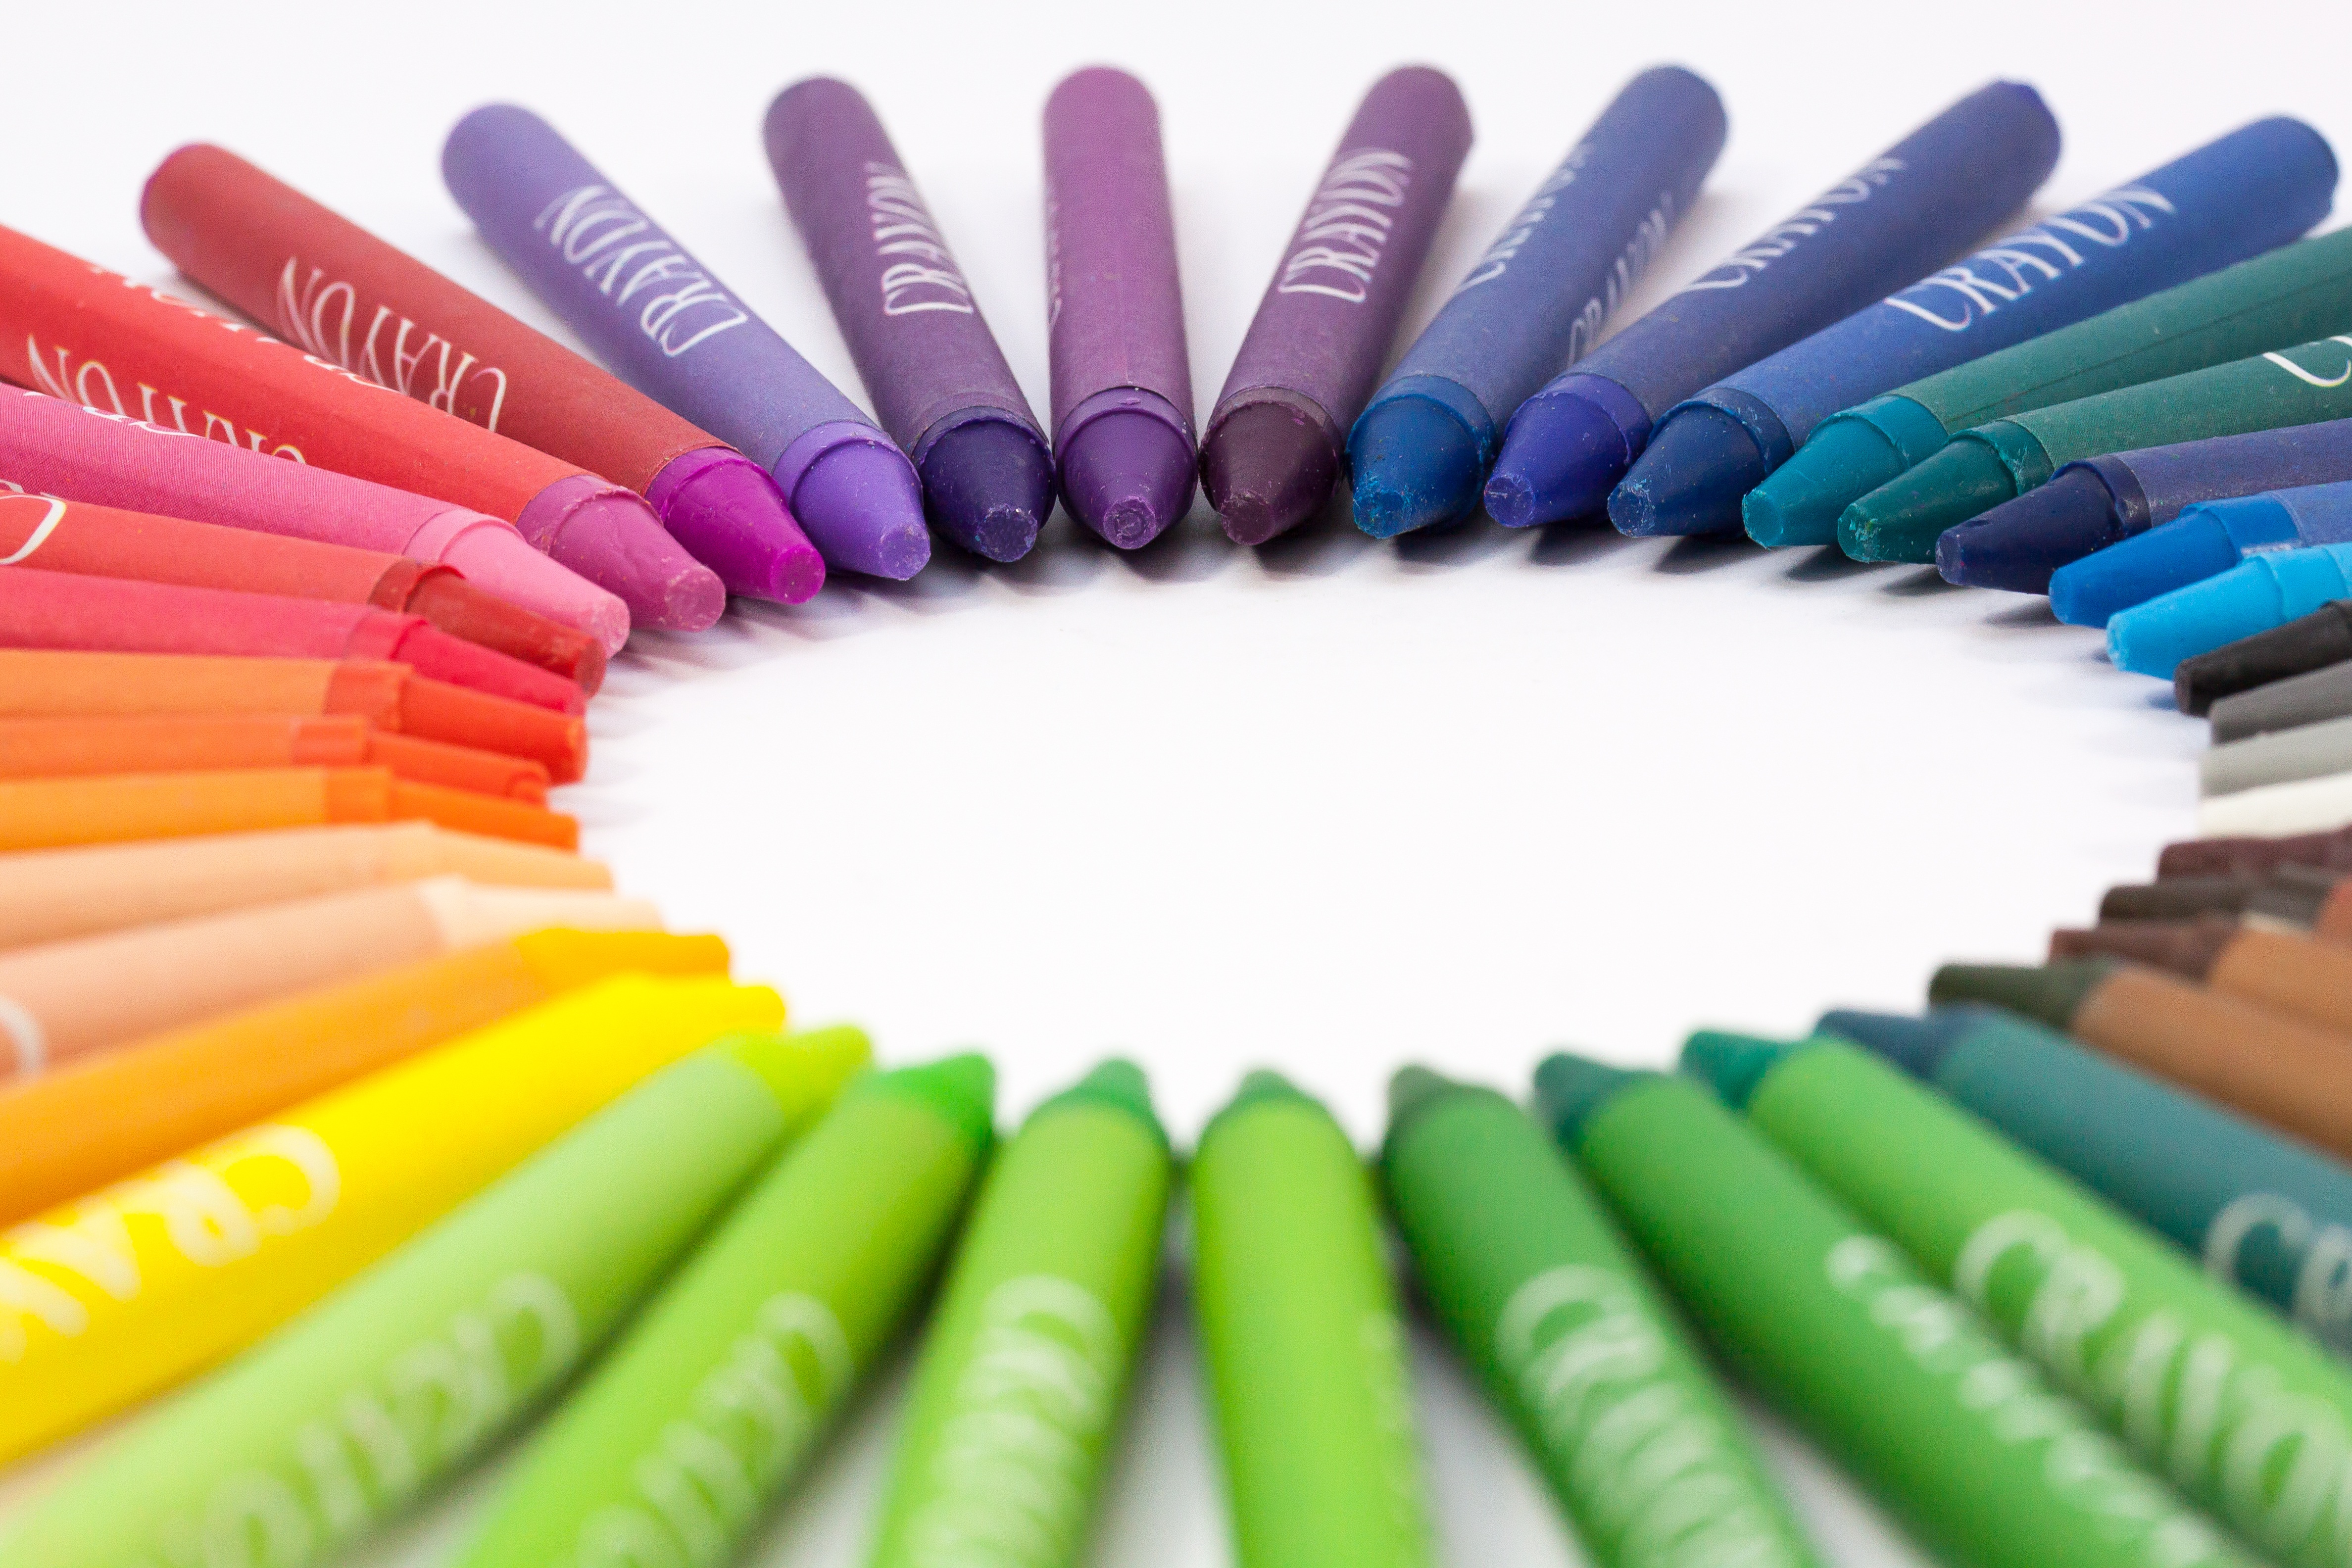
pencil, star, color, macro, paint, colorful, crayon, writing implement, sketch, chalk, crayons, draw, leave, colored pencils, character device, graphic design, colour pencils, different colored crayons, color circle